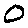
Label: 0